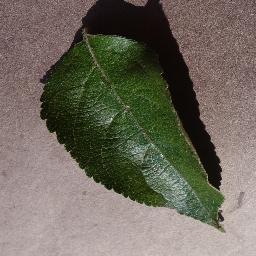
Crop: apple
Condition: healthy